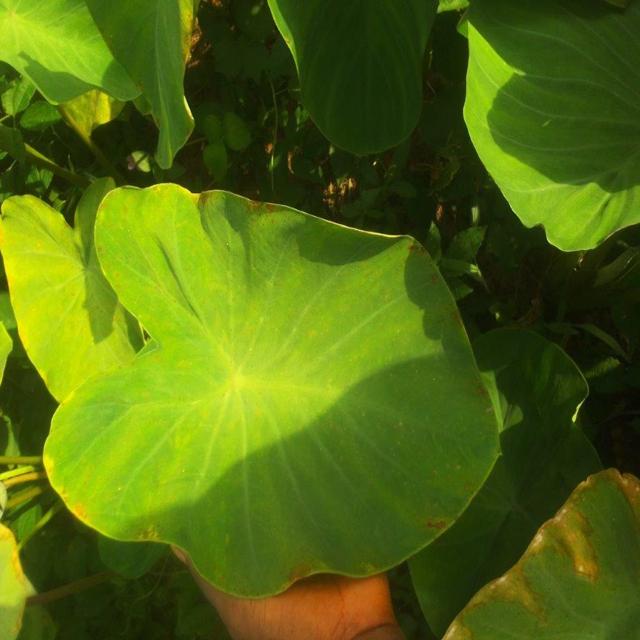
Label: Healthy